Baburao Sadwelkar

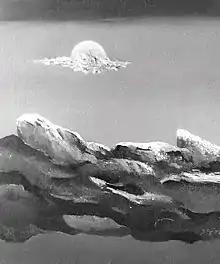
"Moonscape" (1980), oil on canvas by Baburao Sadwelkar

In his paintings, Sadwelkar experimented with a range of illustrations and distortions, from poetic images to abstract paintings. Some of his notable abstract paintings include "One World" (1957), "Lunatic" (1959), "The Earth – I" (1962), "Image of the City" (1963), "The Cosmic City II" (1974), "Flight of the Lunar Rock" (1974) and "Floating Cities" (1981), to name a few. After this he became interested in the scientific discoveries of the time and he painted pictures on these subjects. For example, the effect of space missions in various countries of the world can be seen in Sadwelkar's series titled "Space Exploration". He also painted the series "Mountains" in 1986. Apart from this, Sadwelkar also created commercial murals for National Defence Academy, Pune; Bal Bhavan, Mumbai; Asia '72 Industries Fair, New Delhi; and Hurst-Euless-Bedford School in Texas, USA.